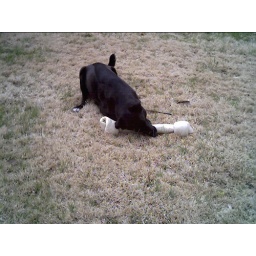
never !! i repeat never let a dog with this bone in the house